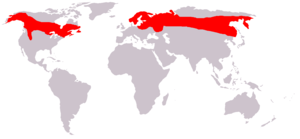
Elg
Elgens udbredelse
Elgens udbredelse
Elgen eller elsdyret er en stor hjort, som er udbredt i Sverige, Norge, Finland, de baltiske lande, det nordlige og mellemste Rusland, gennem Sibirien og helt ud til Stillehavet. I Nordamerika lever der elge i Canada og Alaska og et stykke ned i USA til Rocky Mountains. På verdensplan er populationen på et par millioner individer, hvoraf Canada og Rusland hver har cirka en tredjedel.